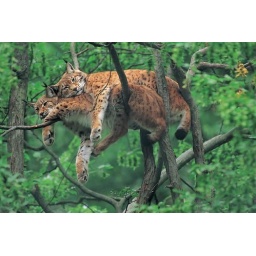
2 cats in tree